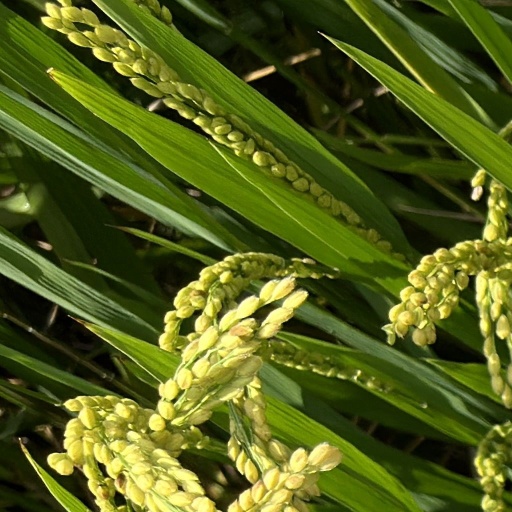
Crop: rice